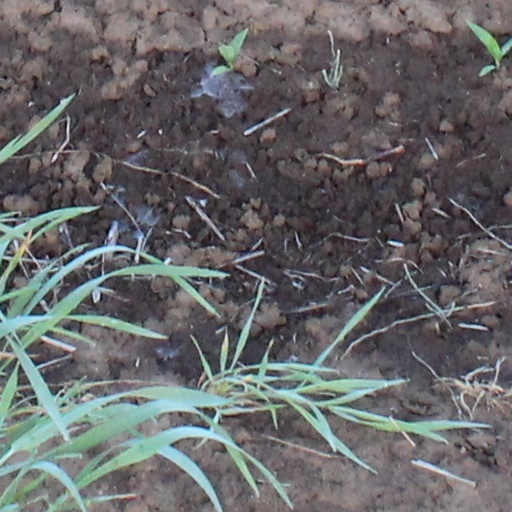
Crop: wheat